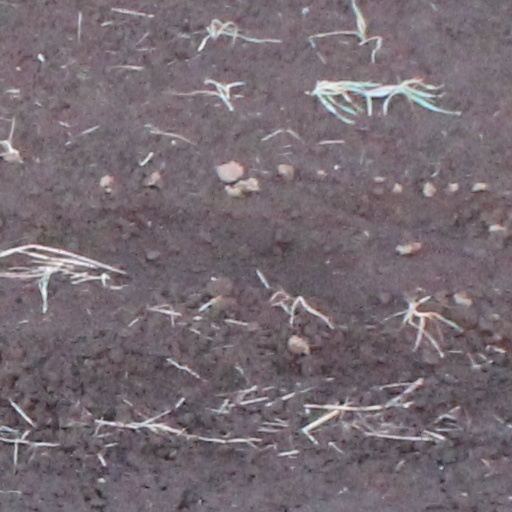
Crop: wheat